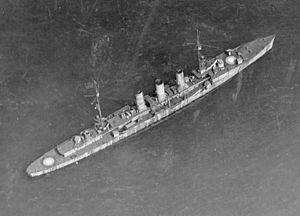
Le SMS Wiesbaden est un croiseur léger, navire de tête de sa classe construit pour la Kaiserliche Marine pendant la Première Guerre mondiale.
Le SMS Frankfurt est un croiseur léger de classe Wiesbaden lancé en 1915 pour la Kaiserliche Marine. Il rejoint la Hochseeflotte avant de participer à la bataille du Jutland. Après la fin de la guerre, il est cédé aux États-Unis au titre d'indemnité de guerre. Il sert alors de navire cible et est coulé le 18 juin 1921.